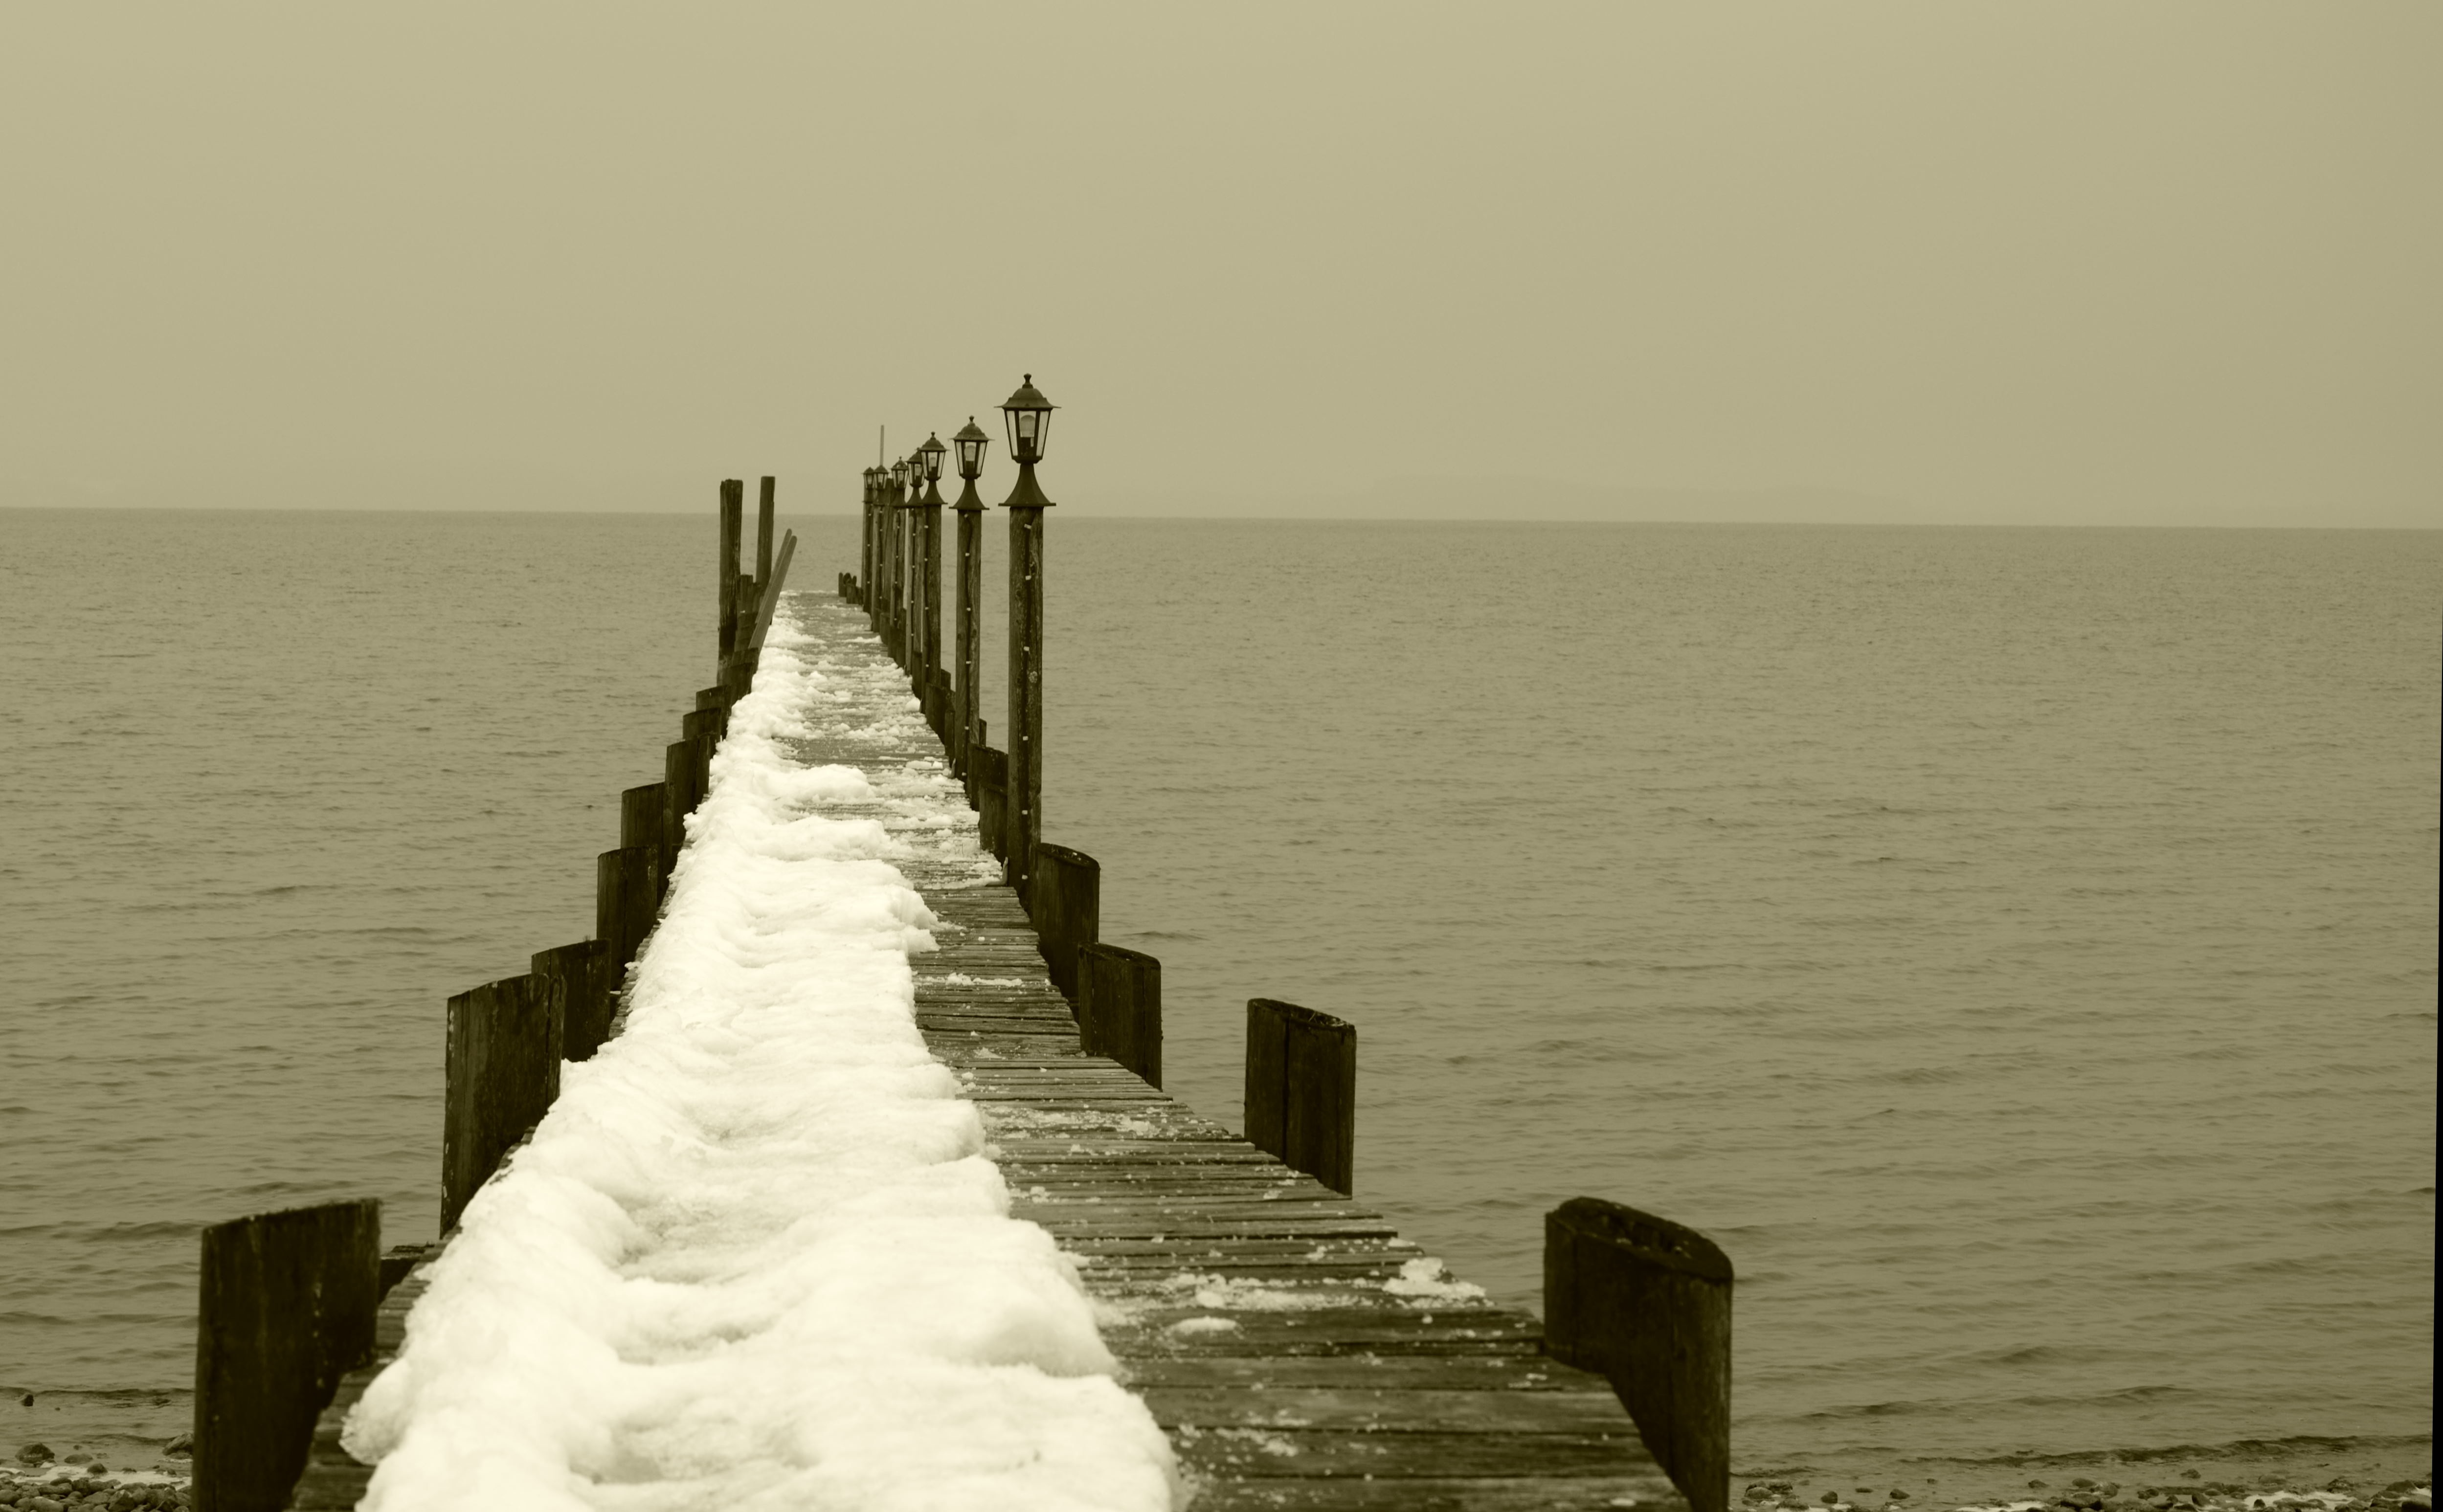
beach, sea, coast, water, sand, ocean, horizon, winter, fog, white, bridge, morning, shore, wave, atmosphere, web, reflection, tower, weather, haze, mood, moist, breakwater, trueb, atmospheric phenomenon